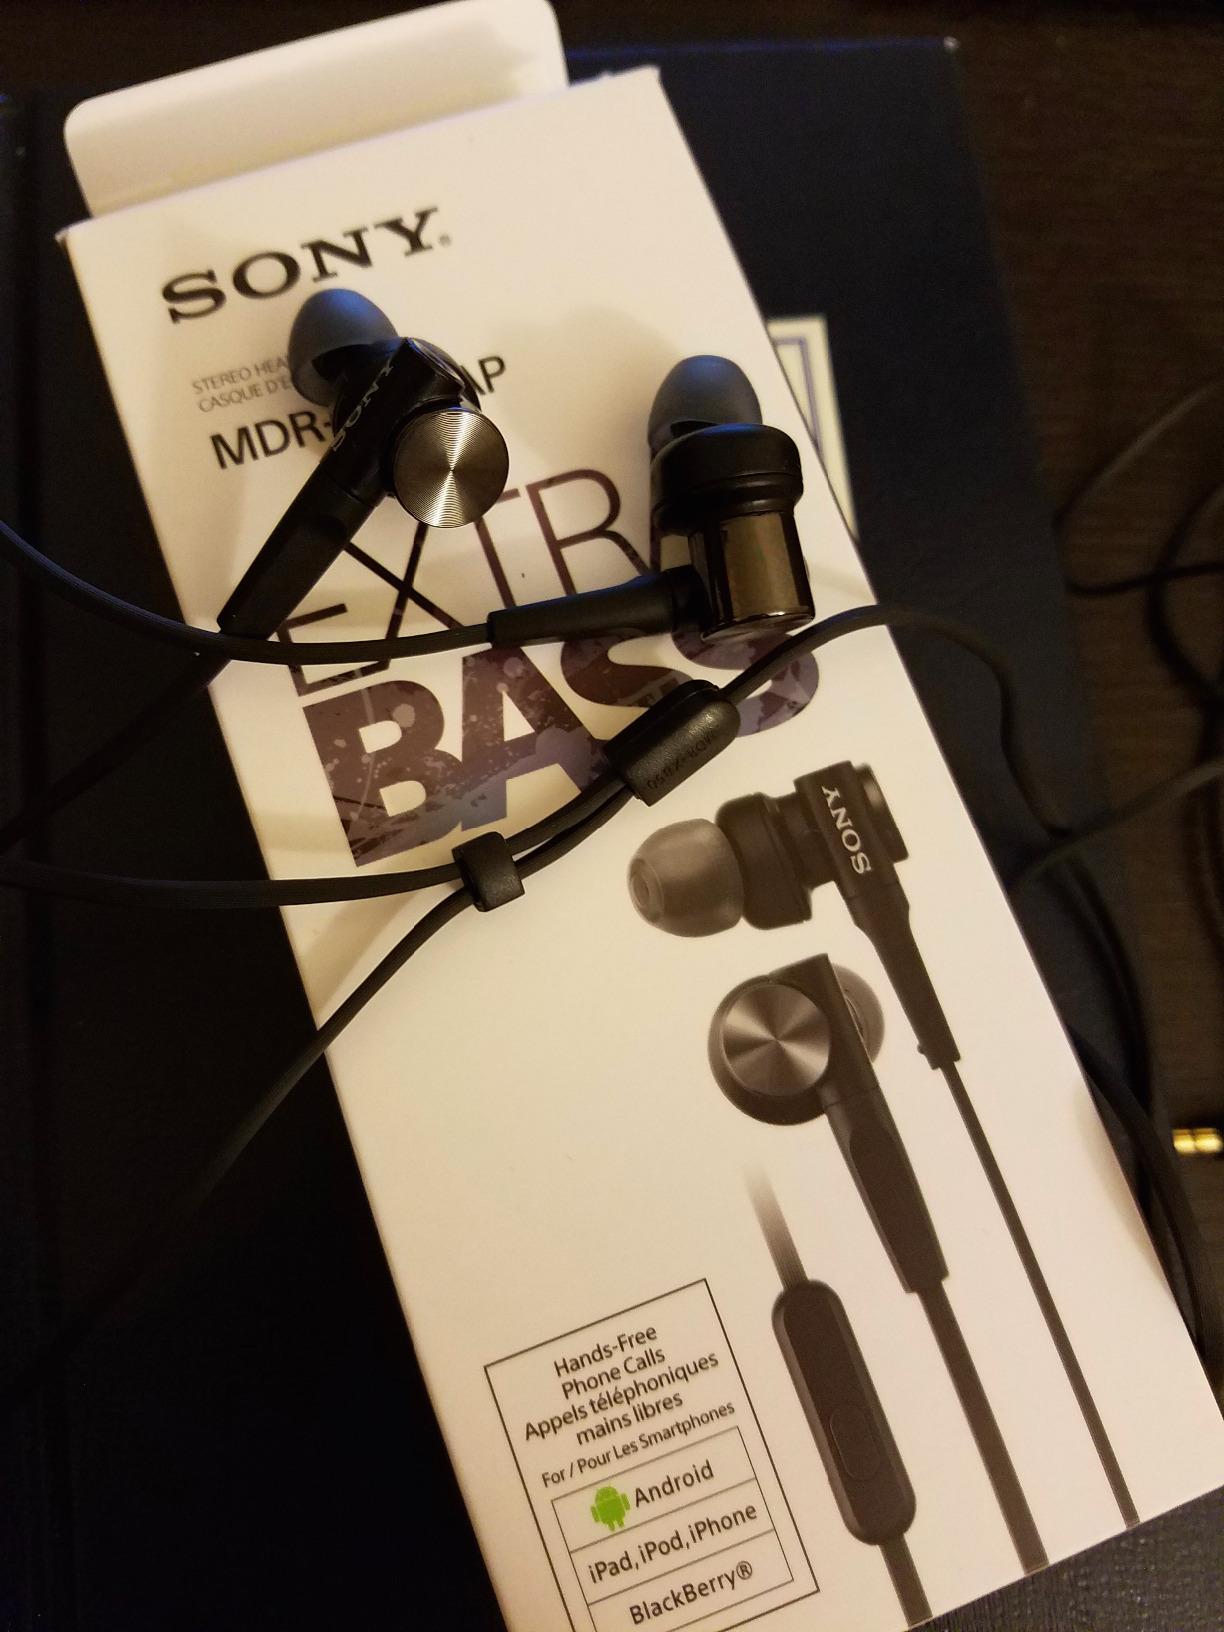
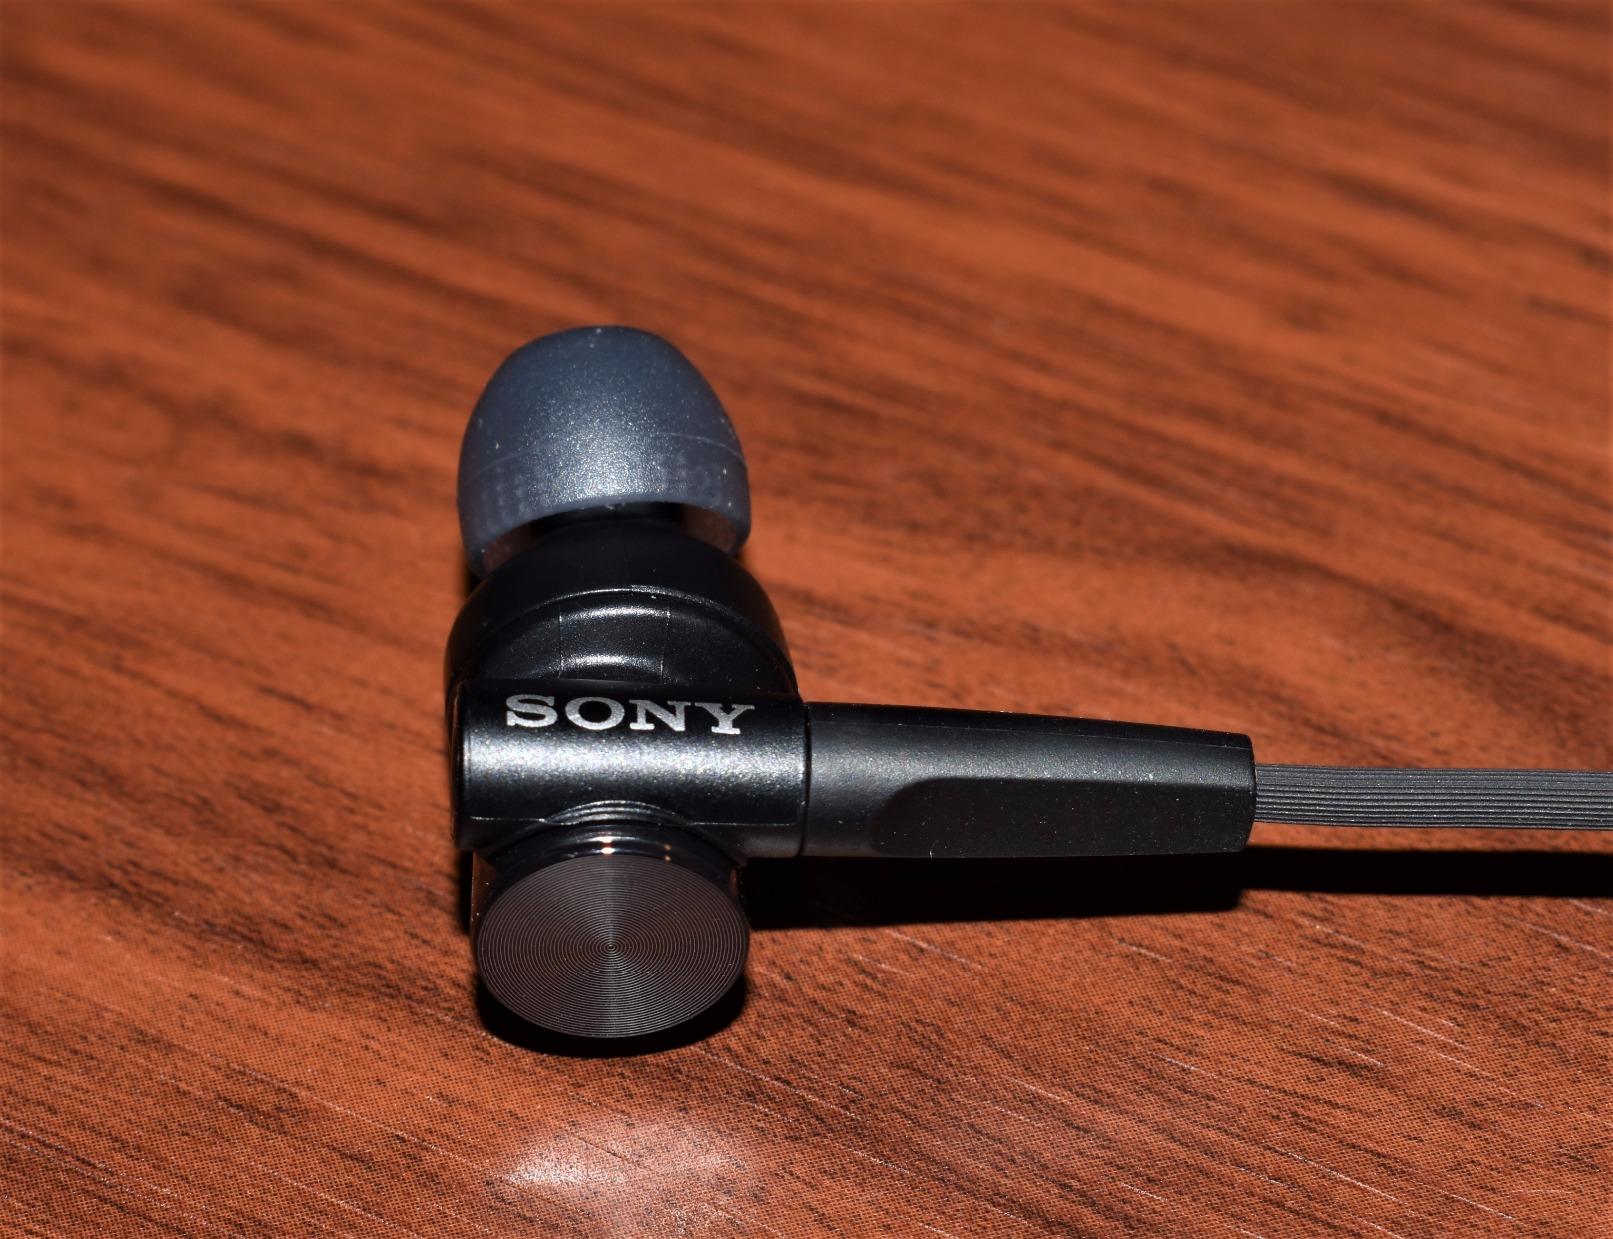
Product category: headphones
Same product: yes